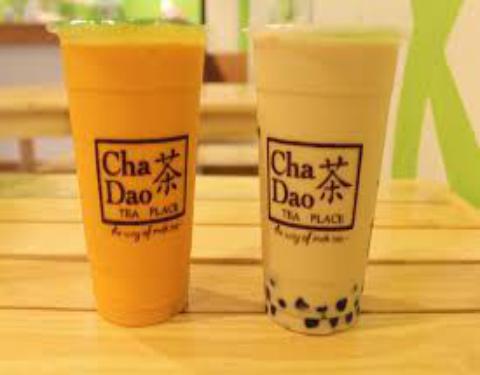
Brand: Cha Dao
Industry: Food